DDT (professional wrestling)

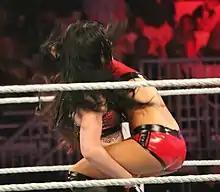
Paige setting up the "Ram-Paige" on Brie Bella

The wrestler applies a front facelock to the opponent, then lifts the opponent into an elevated leg-trap bodyscissors position, and finally fall backwards, driving the opponent head first down to the mat. Former WWE and current AEW wrestler Saraya uses this variation as a finishing move called the "Knightcap" (previously known as "Ram-Paige" during her time in WWE). A variation, known as a hammerlock cradle DDT, involves the attacking wrestler lifting the opponent into a bear hug, applying a hammerlock, then a front facelock, then finally driving the opponent's head into the mat. British wrestler Joseph Conners uses this variation, known as the "Righteous Kill," and Nia Jax has also utilized a version of this move.